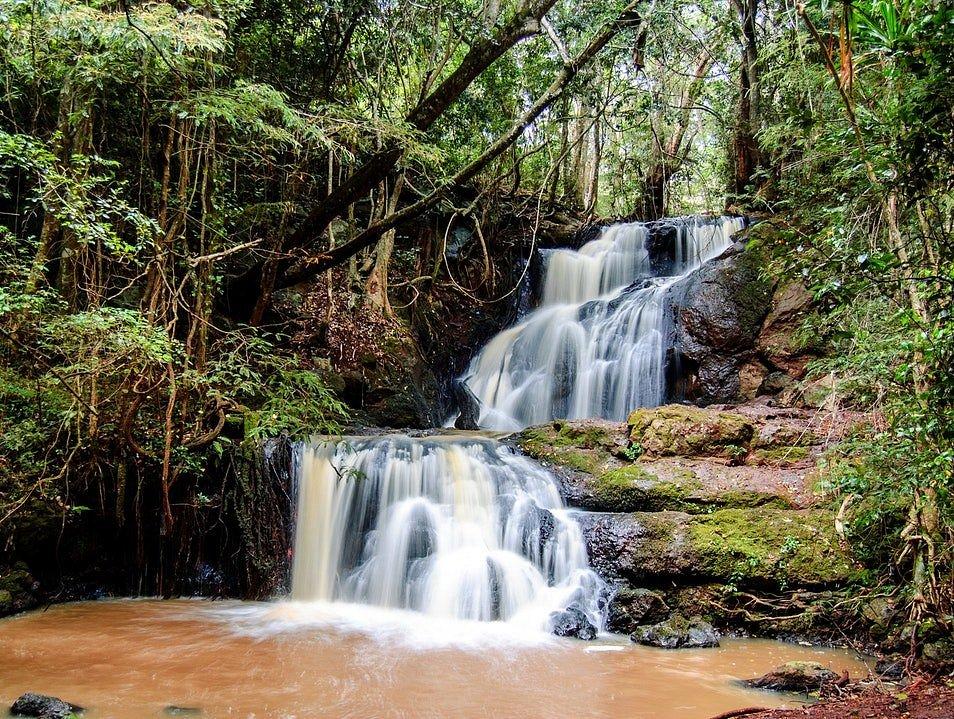
Miti mirefu na yenye majani yamepandwa kando ya mto huku maji yakipita katikati kwa utulivu ikitengeneza mazingira yenye utulivu na mimea yenye afya na kuunda mandhari ya asili yenye urembo wa pekee.